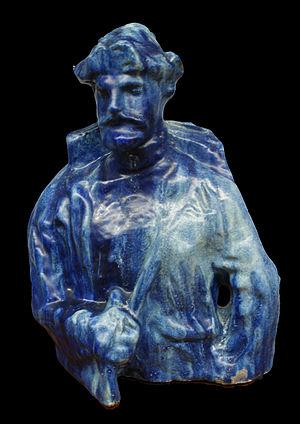
La Cheminée Volga Sviatoslavitch et Mikoula Selianinovitch est un manteau de cheminée décoratif réalisé en majolique, selon un projet établi par l'artiste russe Mikhaïl Vroubel en 1899. Il a obtenu la médaille d'or à l'Exposition universelle de 1900 à Paris. Les deux exemplaires originaux sont conservés, pour celui présenté à l'exposition universelle, au Palais des Beaux-Arts de Lille, en France, et pour l'autre, au Musée russe de Moscou, en Russie.